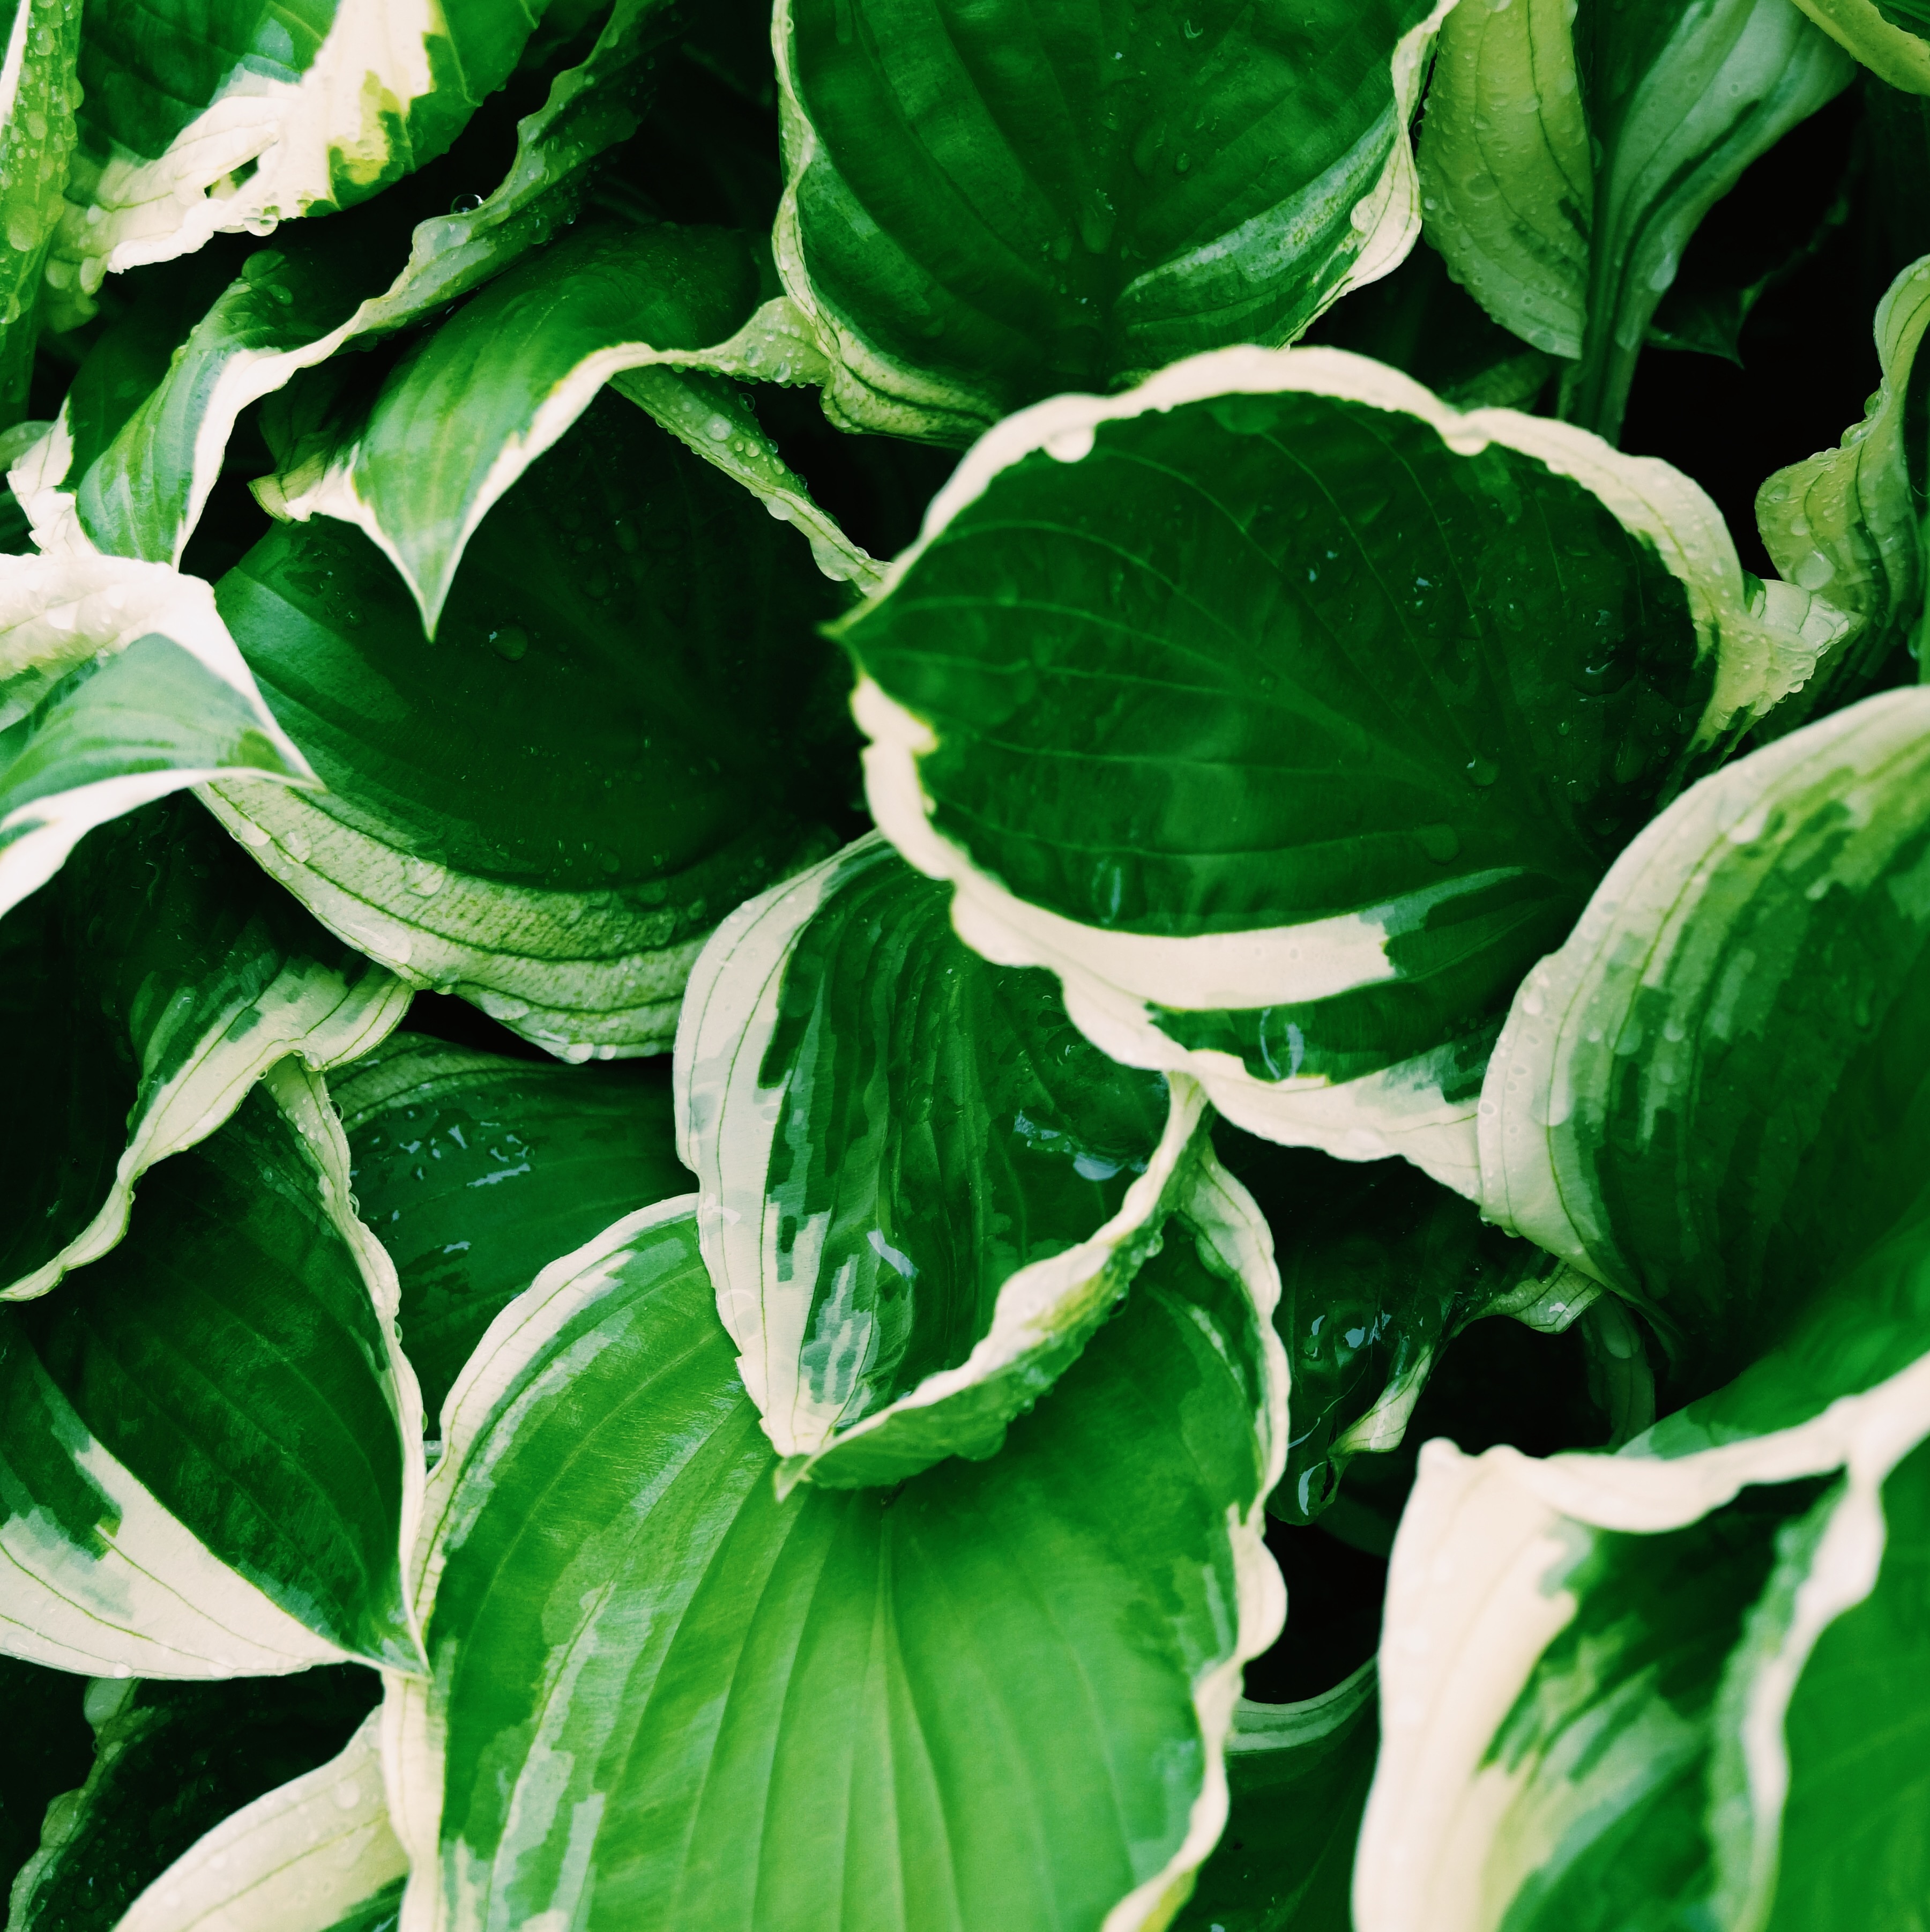
plant, leaf, flower, food, green, produce, vegetable, botany, flowering plant, annual plant, plant stem, leaf vegetable, komatsuna